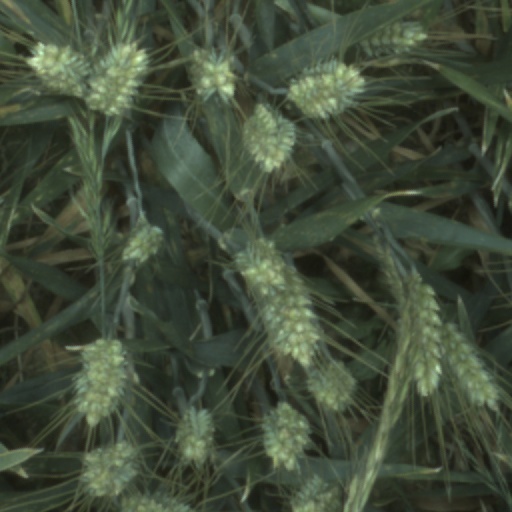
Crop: wheat